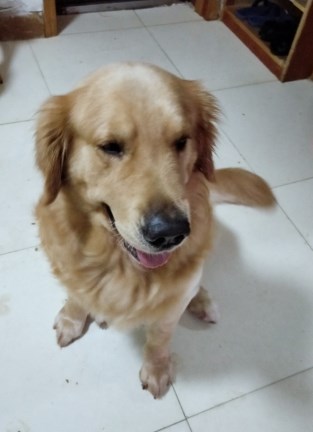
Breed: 5355-n000126-golden_retriever